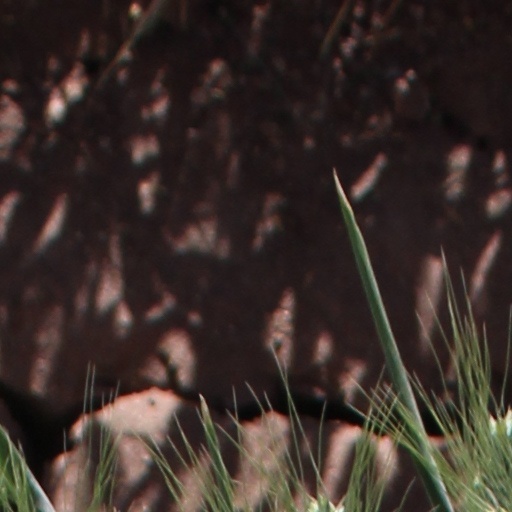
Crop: wheat